Conrad Tao

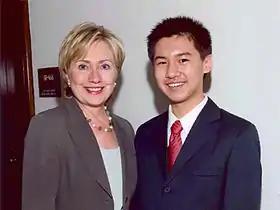
Hillary Clinton with Tao, in 2008, to recognize his being named a Davidson Fellow Laureate

Conrad Yiwen Tao (born June 11, 1994) is an American composer and pianist and former violinist. Tao's piano and violin performances since childhood brought him early recognition at music festivals and competitions. At age 13, he was featured on the PBS TV series "From the Top – Live from Carnegie Hall" as violinist, pianist and composer. He won eight consecutive ASCAP Morton Gould Young Composer Awards. Among his compositions have been commissions by the New York Philharmonic, Hong Kong Philharmonic, Pacific Symphony and Dallas Symphony Orchestra.